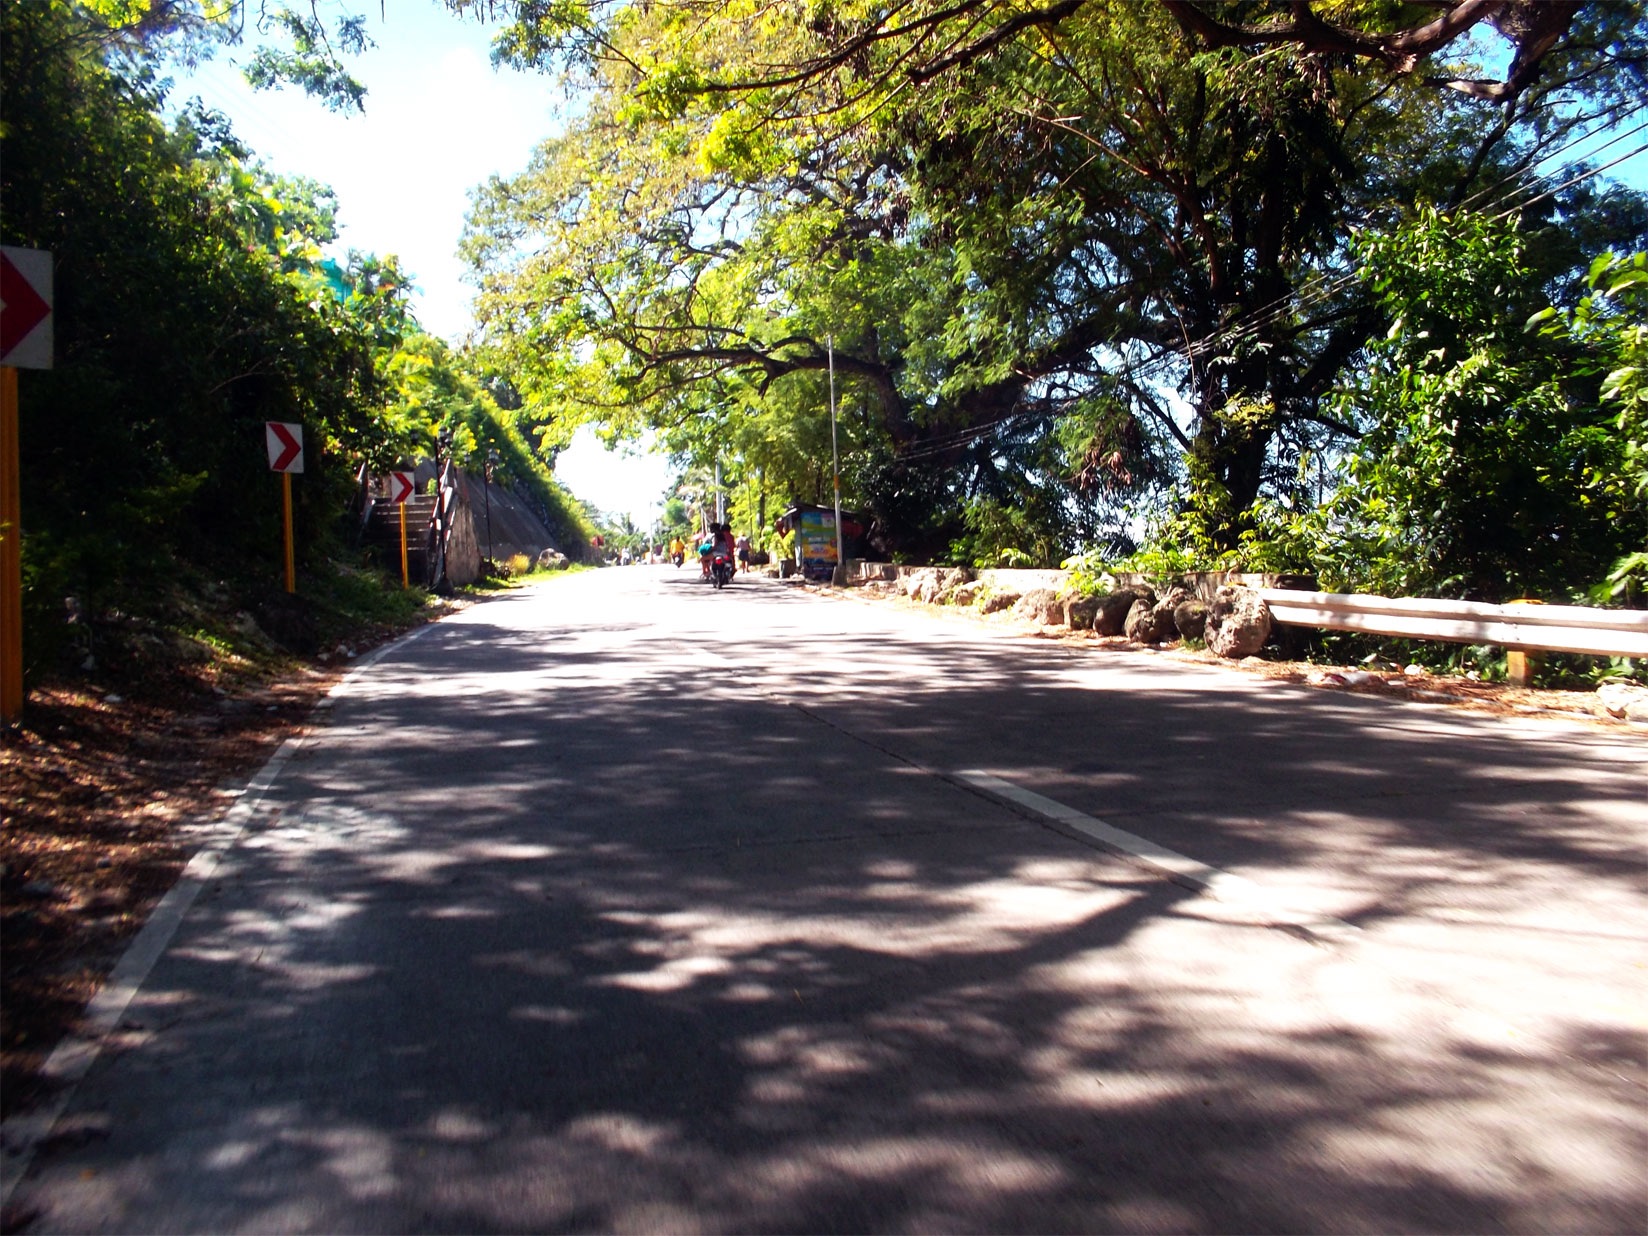
tree, trail, lawn, asphalt, walkway, autumn, backyard, garden, estate, yard, driveway, road surface